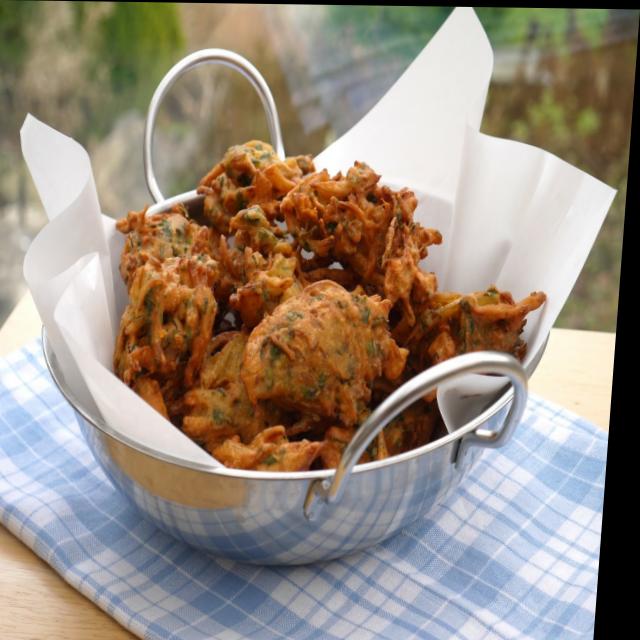
Dish: pakode